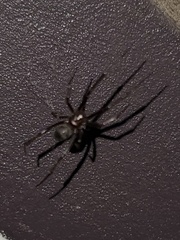
Species: Lactrodectus_hesperus